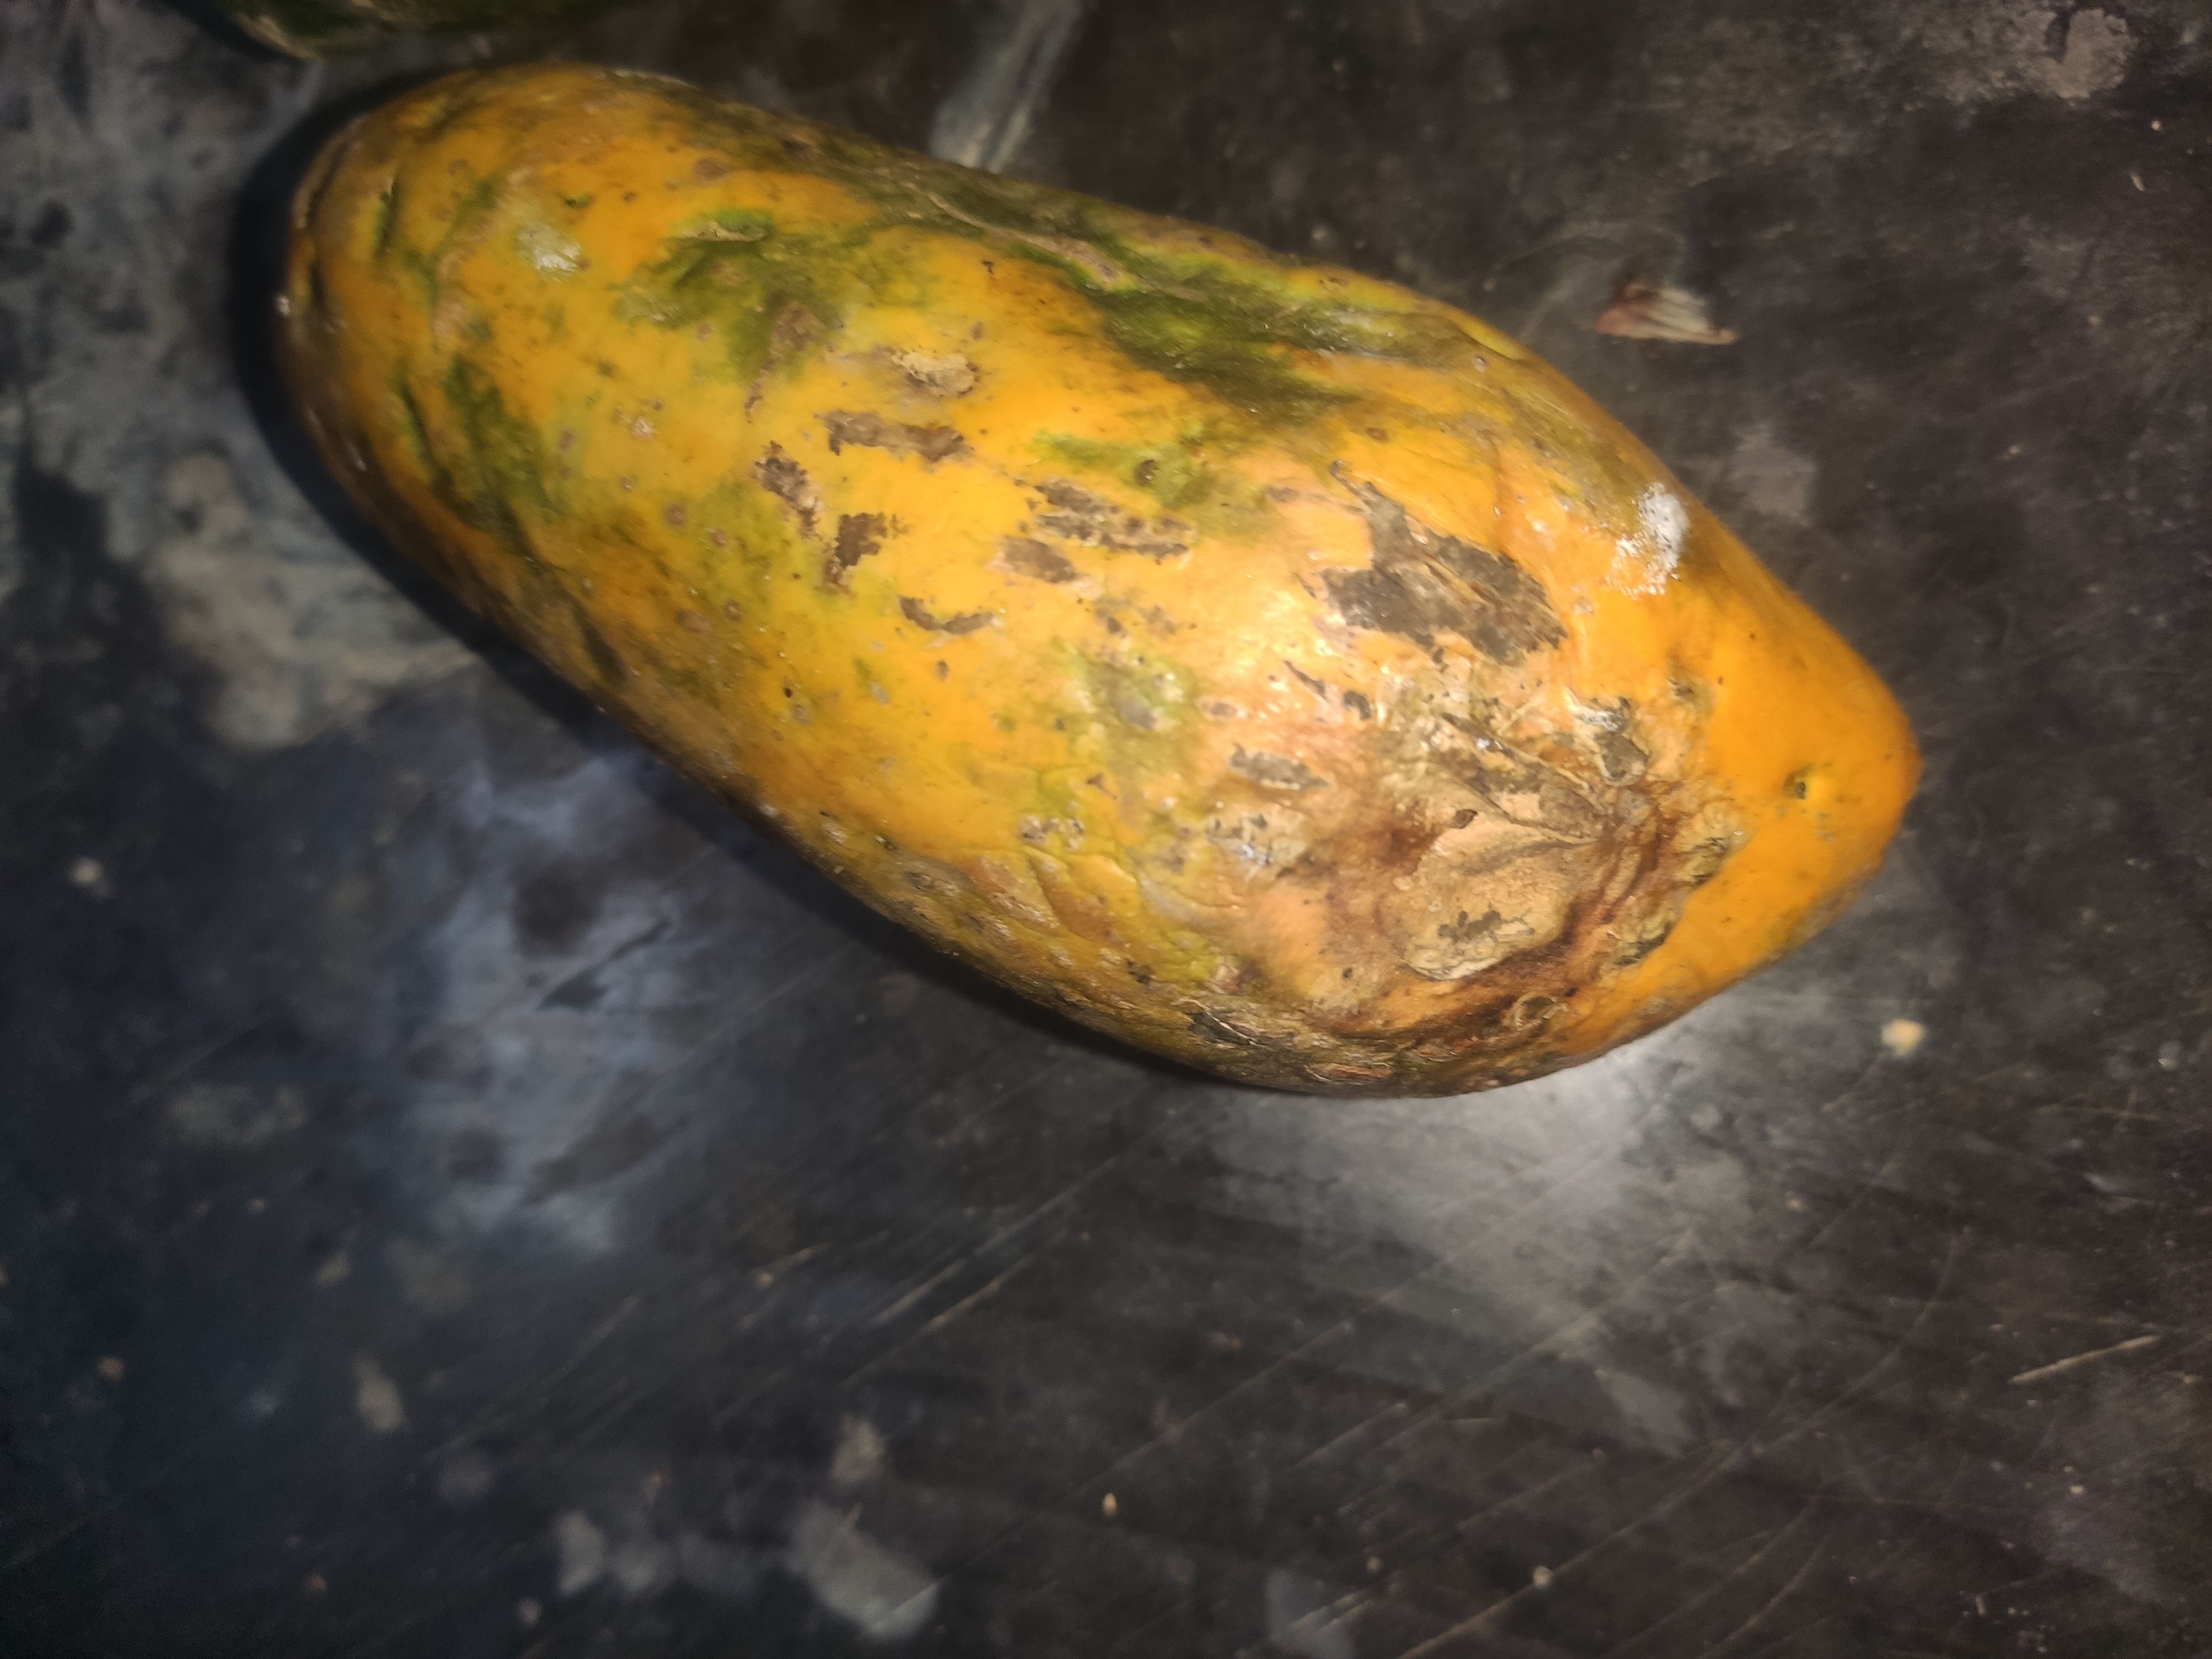
Fruit: papayas
Grade: 2nd-grade